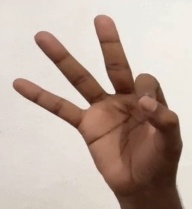
ASL sign: 9